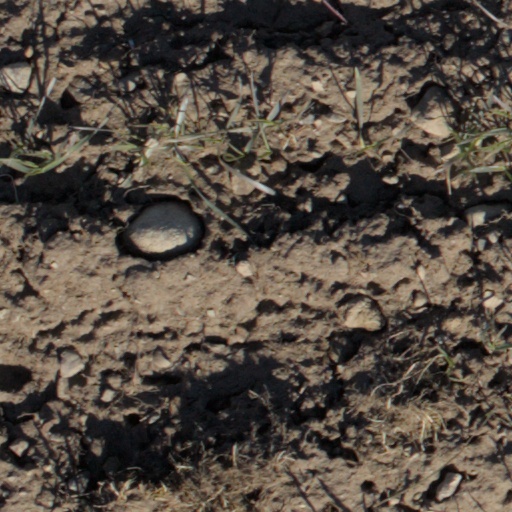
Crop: wheat